Stånga Church

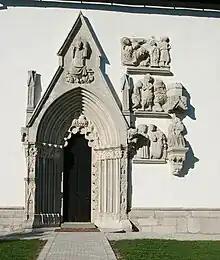
The main portal and adjacent sculptures

The main construction material of Stånga Church is grey limestone with more finely hewn limestone of differing shades as well as sandstone used in some details. Apart from the sculpted elements, the corners and the base of the church, the whole facade is whitewashed. The nave, like many Gotlandic churches, lacks windows facing north. The three windows of the apse and the one in the chancel are round-arched, while the nave has a single, Gothic pointed-arch window, with tracery, that is divided in two by a central limestone post. The tower likewise has a single Gothic window facing south, dating from the re-building during the 14th century. Medieval stained glass almost certainly decorated all the windows of the church originally, but no traces of it survive today.